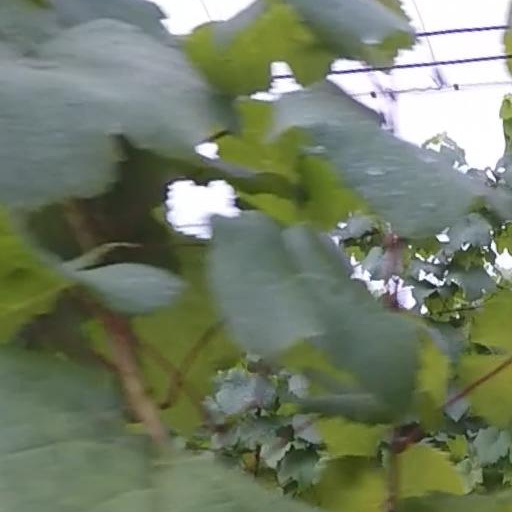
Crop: grape